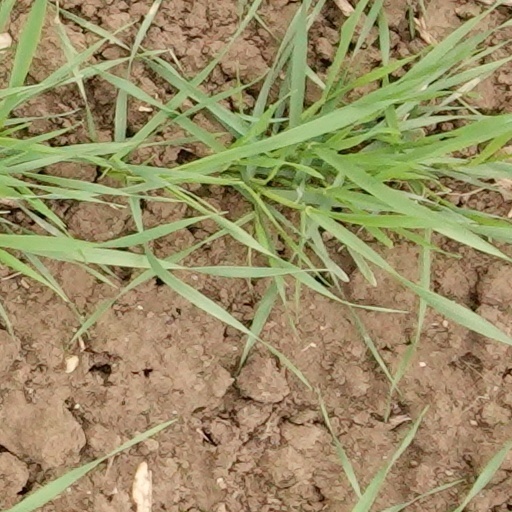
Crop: wheat